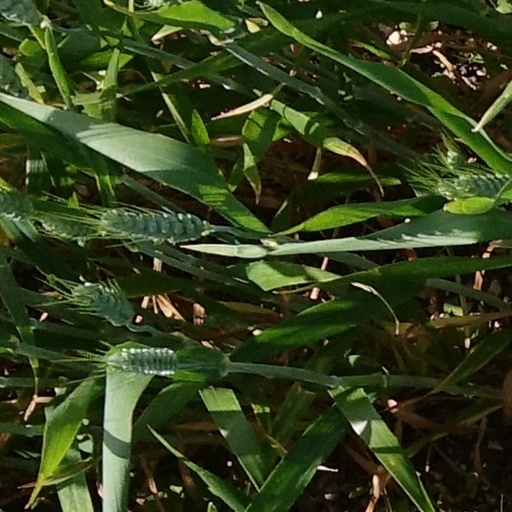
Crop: wheat